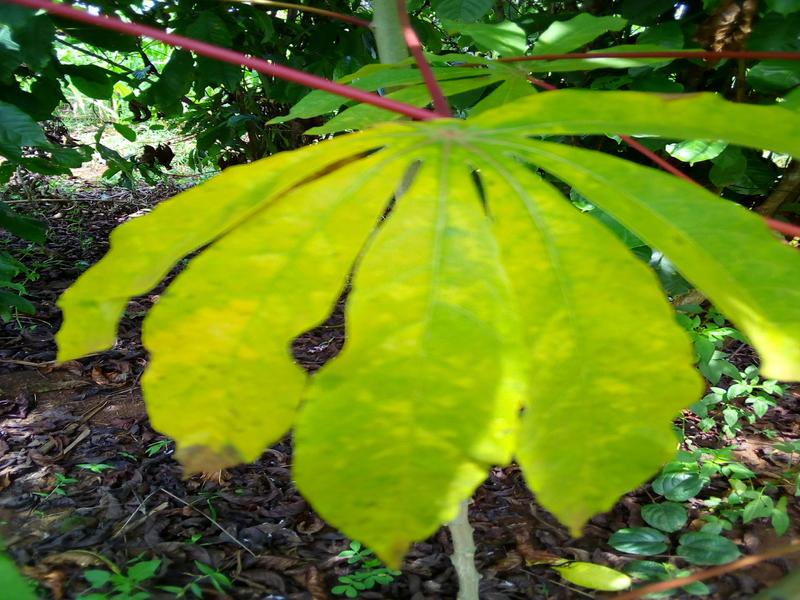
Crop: cassava
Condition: bacterial_blight